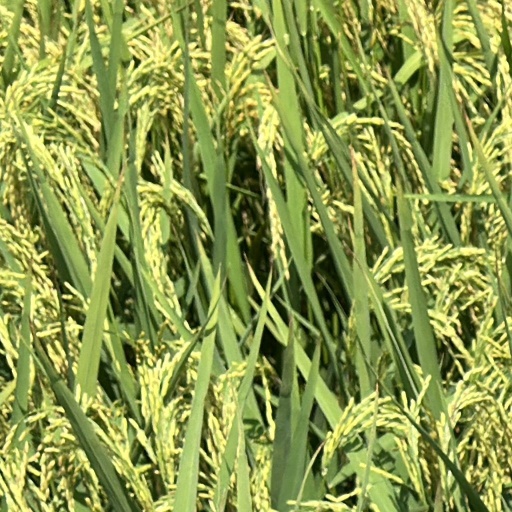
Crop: rice